Lage Zwaluwe-'s-Hertogenbosch railway

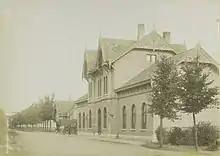
Front of Waalwijk station in 1898.

The section from Zwaluwe to Waalwijk would be completed first. On 7 June 1882 the construction of the part of the line from Zwaluwe to Baardwijk was tendered. In September 1882 construction of the Donge Railway Bridge started. By April 1883 railroad construction was approaching Waalwijk. However, the Donge Railroad Bridge had a delivery date of 1886, and so trains could not use it yet. In December 1885 the stretch Zwaluwe-Geertruidenberg had not yet been planned to be used by the Maatschappij tot Exploitatie van Staatsspoorwegen. By late January 1886 the line was said to be complete to Baardwijk. In October 1886 the section from Lage Zwaluwe to Waalwijk was opened.